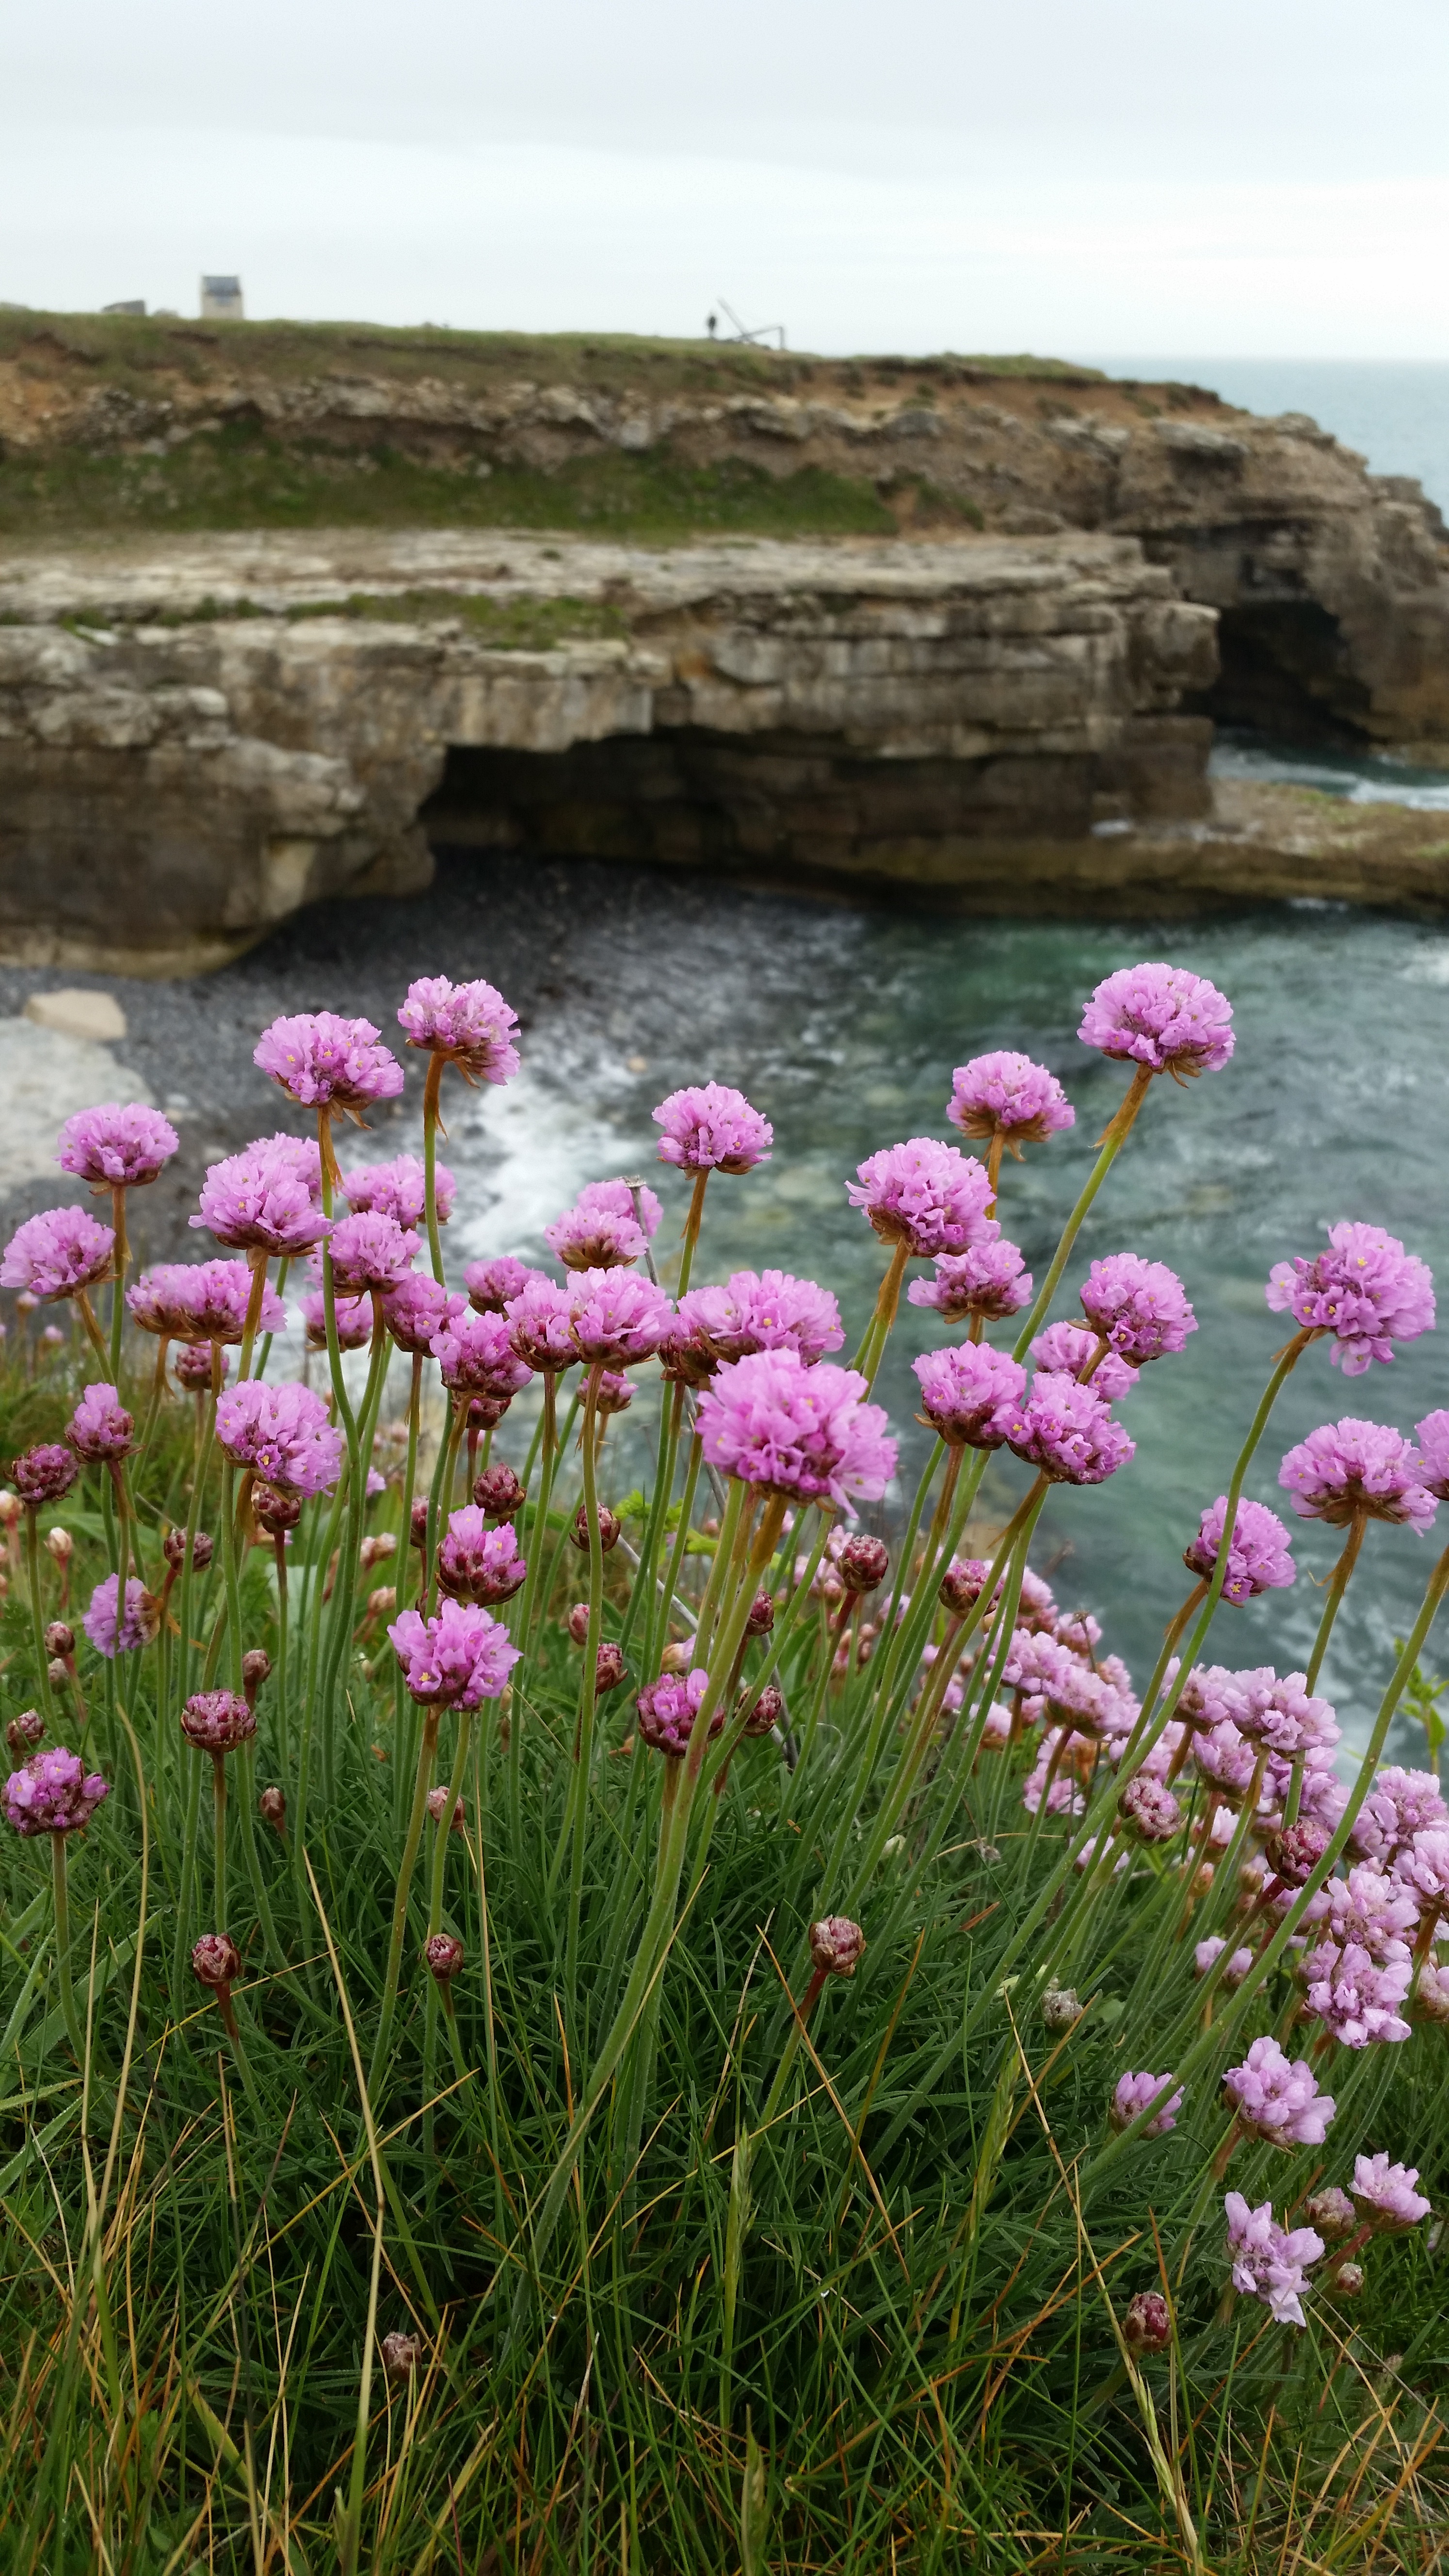
landscape, sea, coast, water, nature, grass, blossom, plant, field, meadow, prairie, shore, flower, petal, summer, seaside, bay, botany, pink, flora, wildflower, rocks, england, geology, grassland, british, dorset, jurassic, flowering plant, daisy family, clifftop, grass family, land plant, sea pinks